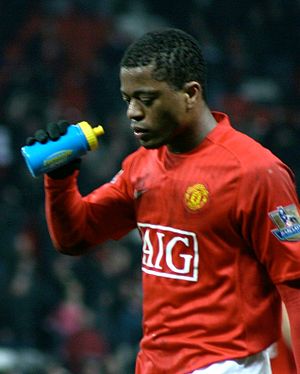
Patrice Evra / Karriere / Manchester United
Evra går ud af banen efter en kamp mod Arsenal
Patrice Latyr Evra er en fransk tidligere fodboldspiller. Han har tidligere spillet for blandt andet Marseille, Manchester United, West Ham United samt Juventus.